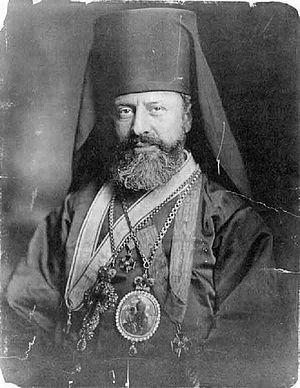
Rufāʾīl Hawāwīnī, en religion Saint Raphaël de Brooklyn, né en 1860 à Beyrouth et mort en 1915 à Brooklyn, est un prélat américain d'origine syrienne, devenu en 1904 le premier évêque grec-orthodoxe consacré en Amérique du Nord, par Tikhon de Moscou. Il est fêté par l'Église orthodoxe d'Antioche le premier samedi de novembre et par l'Église orthodoxe en Amérique le 27 février.